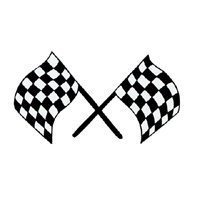
Item Name: Glutino Gluten Free Pretzel Twists, 14.1-Ounce Bags (Pack of 12) ( Value Bulk Multi-pack)
Value: 169.2
Unit: Ounce

Price: 5.87